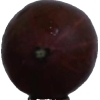
Label: gooseberry